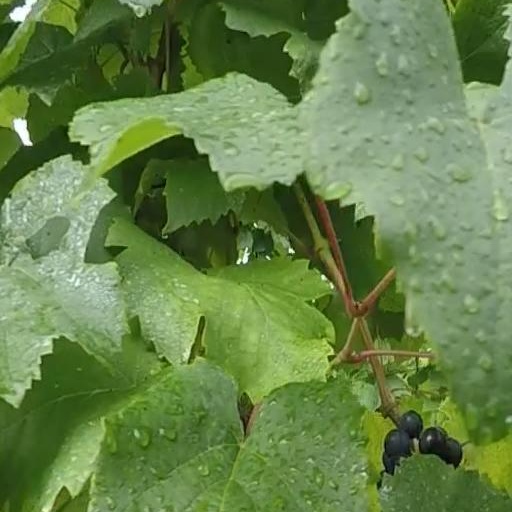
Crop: grape